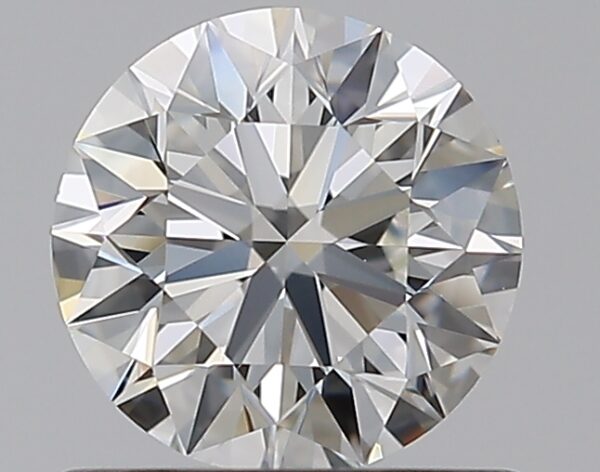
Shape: round
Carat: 0.7
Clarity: VVS2
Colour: I
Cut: EX
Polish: EX
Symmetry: EX
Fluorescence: N
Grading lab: GIA
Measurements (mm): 5.63 x 5.66 x 3.54